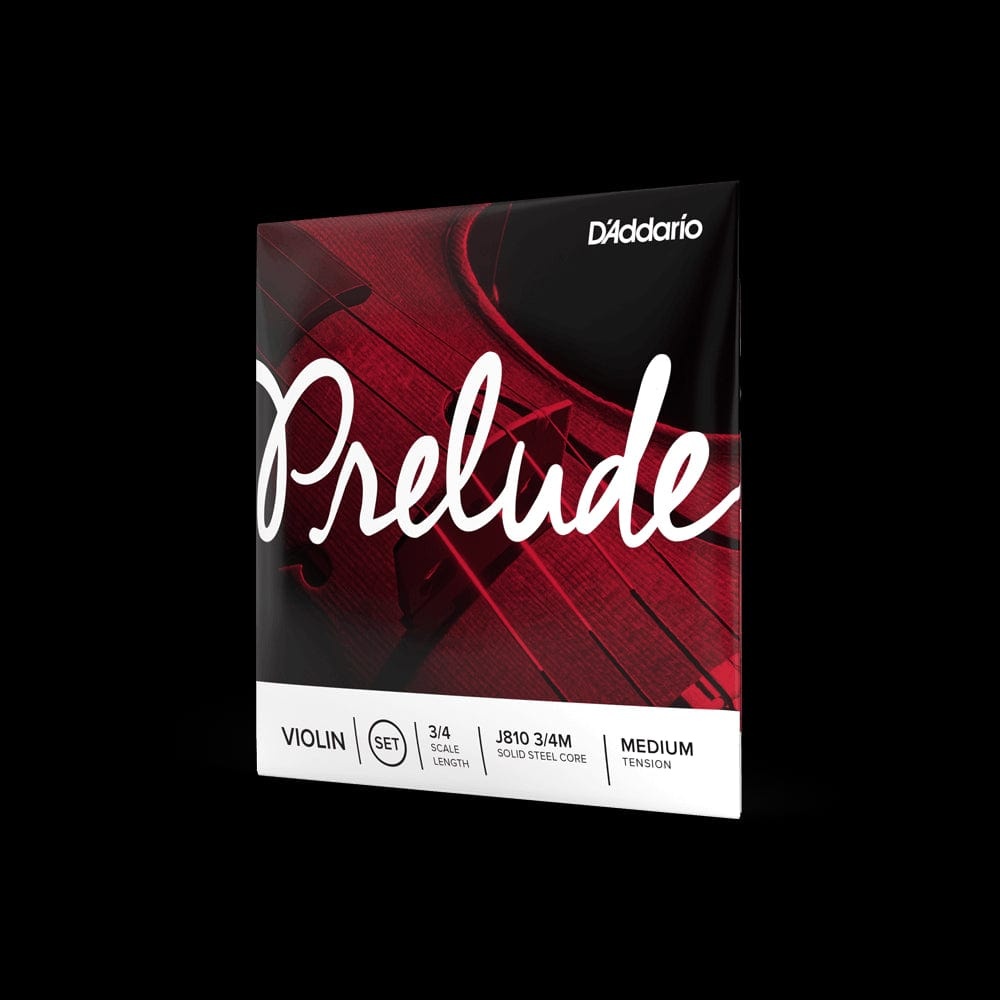
D'Addario Prelude Violin Single A String | 3/4 Scale | Medium Tension
Single String. Not A Set. Prelude strings are the educator’s preferred choice for student strings due to their unique blend of warm tone, durability, and value. Prelude strings have the warmest sound available in an affordable, solid steel core string design. Unaffected by temperature and humidity changes, they have excellent bow response.
Brand: D'Addario
Category: Arts & Entertainment > Hobbies & Creative Arts > Musical Instrument & Orchestra Accessories > String Instrument Accessories > Orchestral String Instrument Accessories > Orchestral String Instrument Strings